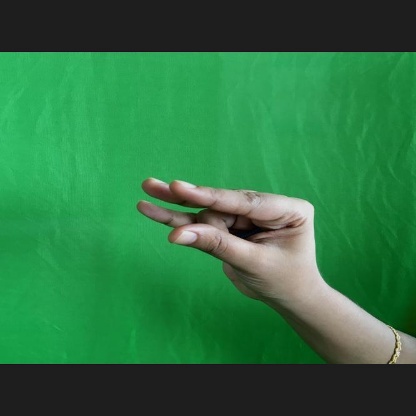
Mudra: Kangulam